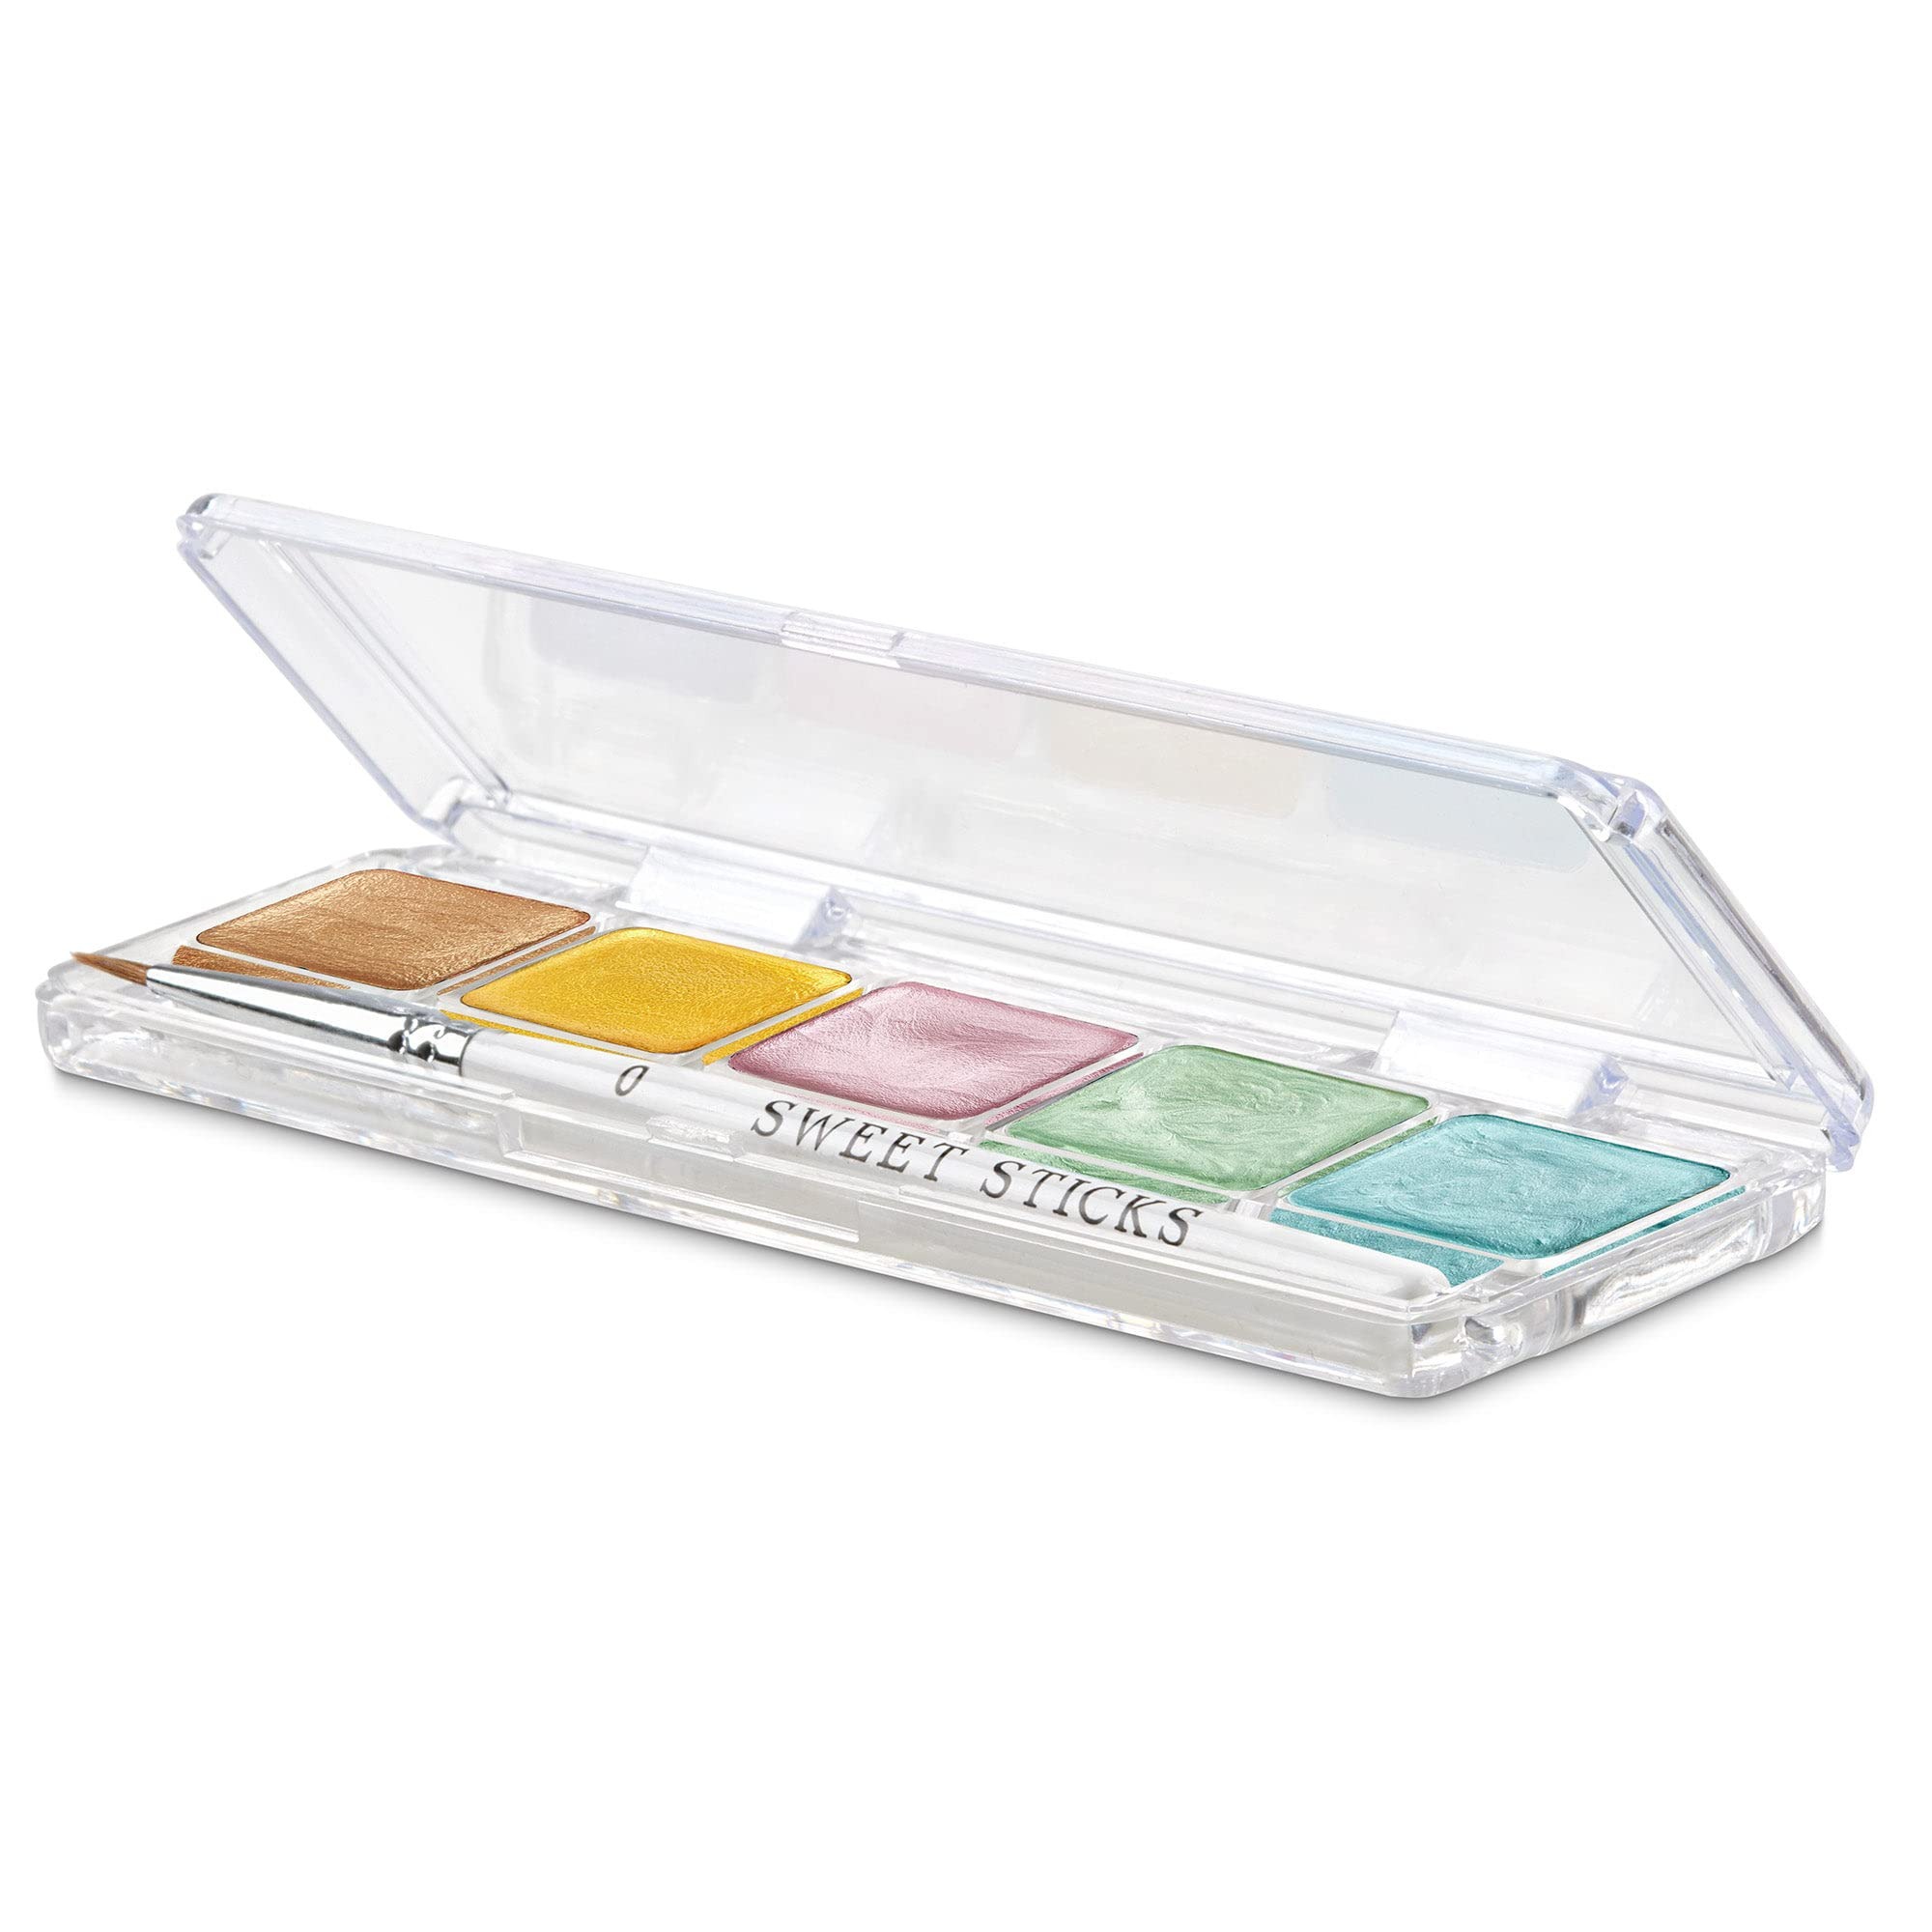
Item Name: Sweet Sticks Edible Art Water-Activated Food Paint Mini Palette, Easter Floral
Bullet Point 1: Simply activate, stir and paint
Bullet Point 2: Paints on royal icing, macarons, fondant, American crusted buttercream
Bullet Point 3: Easter Floral colors include champagne gold, yellow, fairy floss pink, mint green and tiffany blue
Bullet Point 4: Rub free, no fuss, color is true
Bullet Point 5: 100-percent food grade edible, vegan, and free of alcohol, gluten, dairy, soy and peanuts
Product Description: <b>Sweet Sticks Edible Art Water-Activated Food Paint Mini Palette</b><br> When working with this paint palette, Sweet Sticks recommends using good quality fine- line brushes (one included). <li>Simply activate, stir and paint <li>Paints on royal icing, macarons, fondant, American crusted buttercream <li>Rub free, no fuss, color is true <li>100-percent food grade edible, vegan, and free of alcohol, gluten, dairy, soy and peanuts <br><br><b>Getting Started Tips and Tricks</b><br><br>Have a small cup of water on hand ready to go.<br><br>Dip your fine-line brush into the water to wet it and start mixing into your palette. keep dipping in water, mixing and repeating until you have created a paste consistency.<br><br>Practice, play and become familiar with the product and the consistency that suit you best.<br><br> The palette will dry up over time. Be sure to continue adding water from your brush as you go to keep your paste consistency.<br><br> Once-over strokes are best, so try to think about what you are painting before you start. <br><br>Two coats are best. Paint your first coat and let dry. (Takes a short time.) When it is dry, paint it over. <br><br>Wash your brush in clean water before starting a new color.<br><br>This paint palette is designed to paint only the finer details such as lettering, small patterns, fine-line designs.<br><br> Best used on royal icing, macarons and fondant.<br><br>Most important, have fun with them. Take the time to become familiar with them.<br><br>Sweet Sticks recommends storing in a dry cool place and away from children. This product is not to be consumed directly.<br><br> Each palette pan 2 grams on average.
Value: 0.3527
Unit: Ounce

Price: 27.175